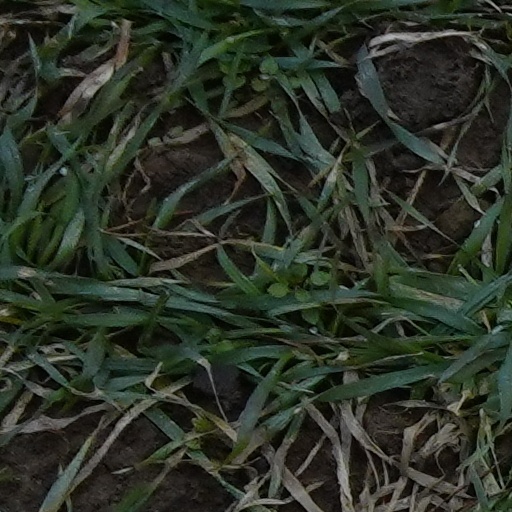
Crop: wheat